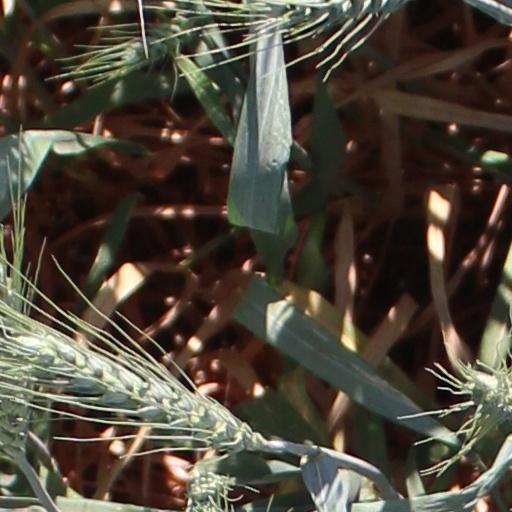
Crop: wheat